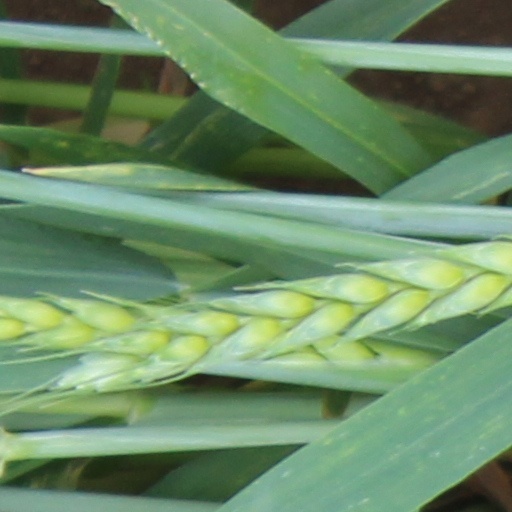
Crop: wheat